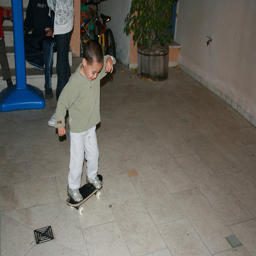
A little boy riding a skateboard inside of a small room.
A small boy trying out a skateboard in the kitchen.
Young boy riding a skate board in an open area
A young boy is playing on a small skateboard.
a young boy riding a small skateboard on a porch